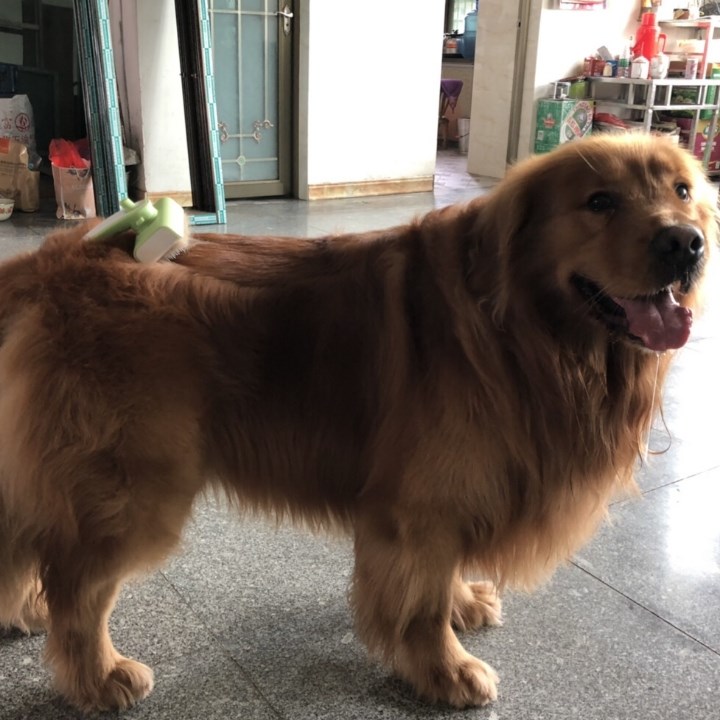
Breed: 5355-n000126-golden_retriever